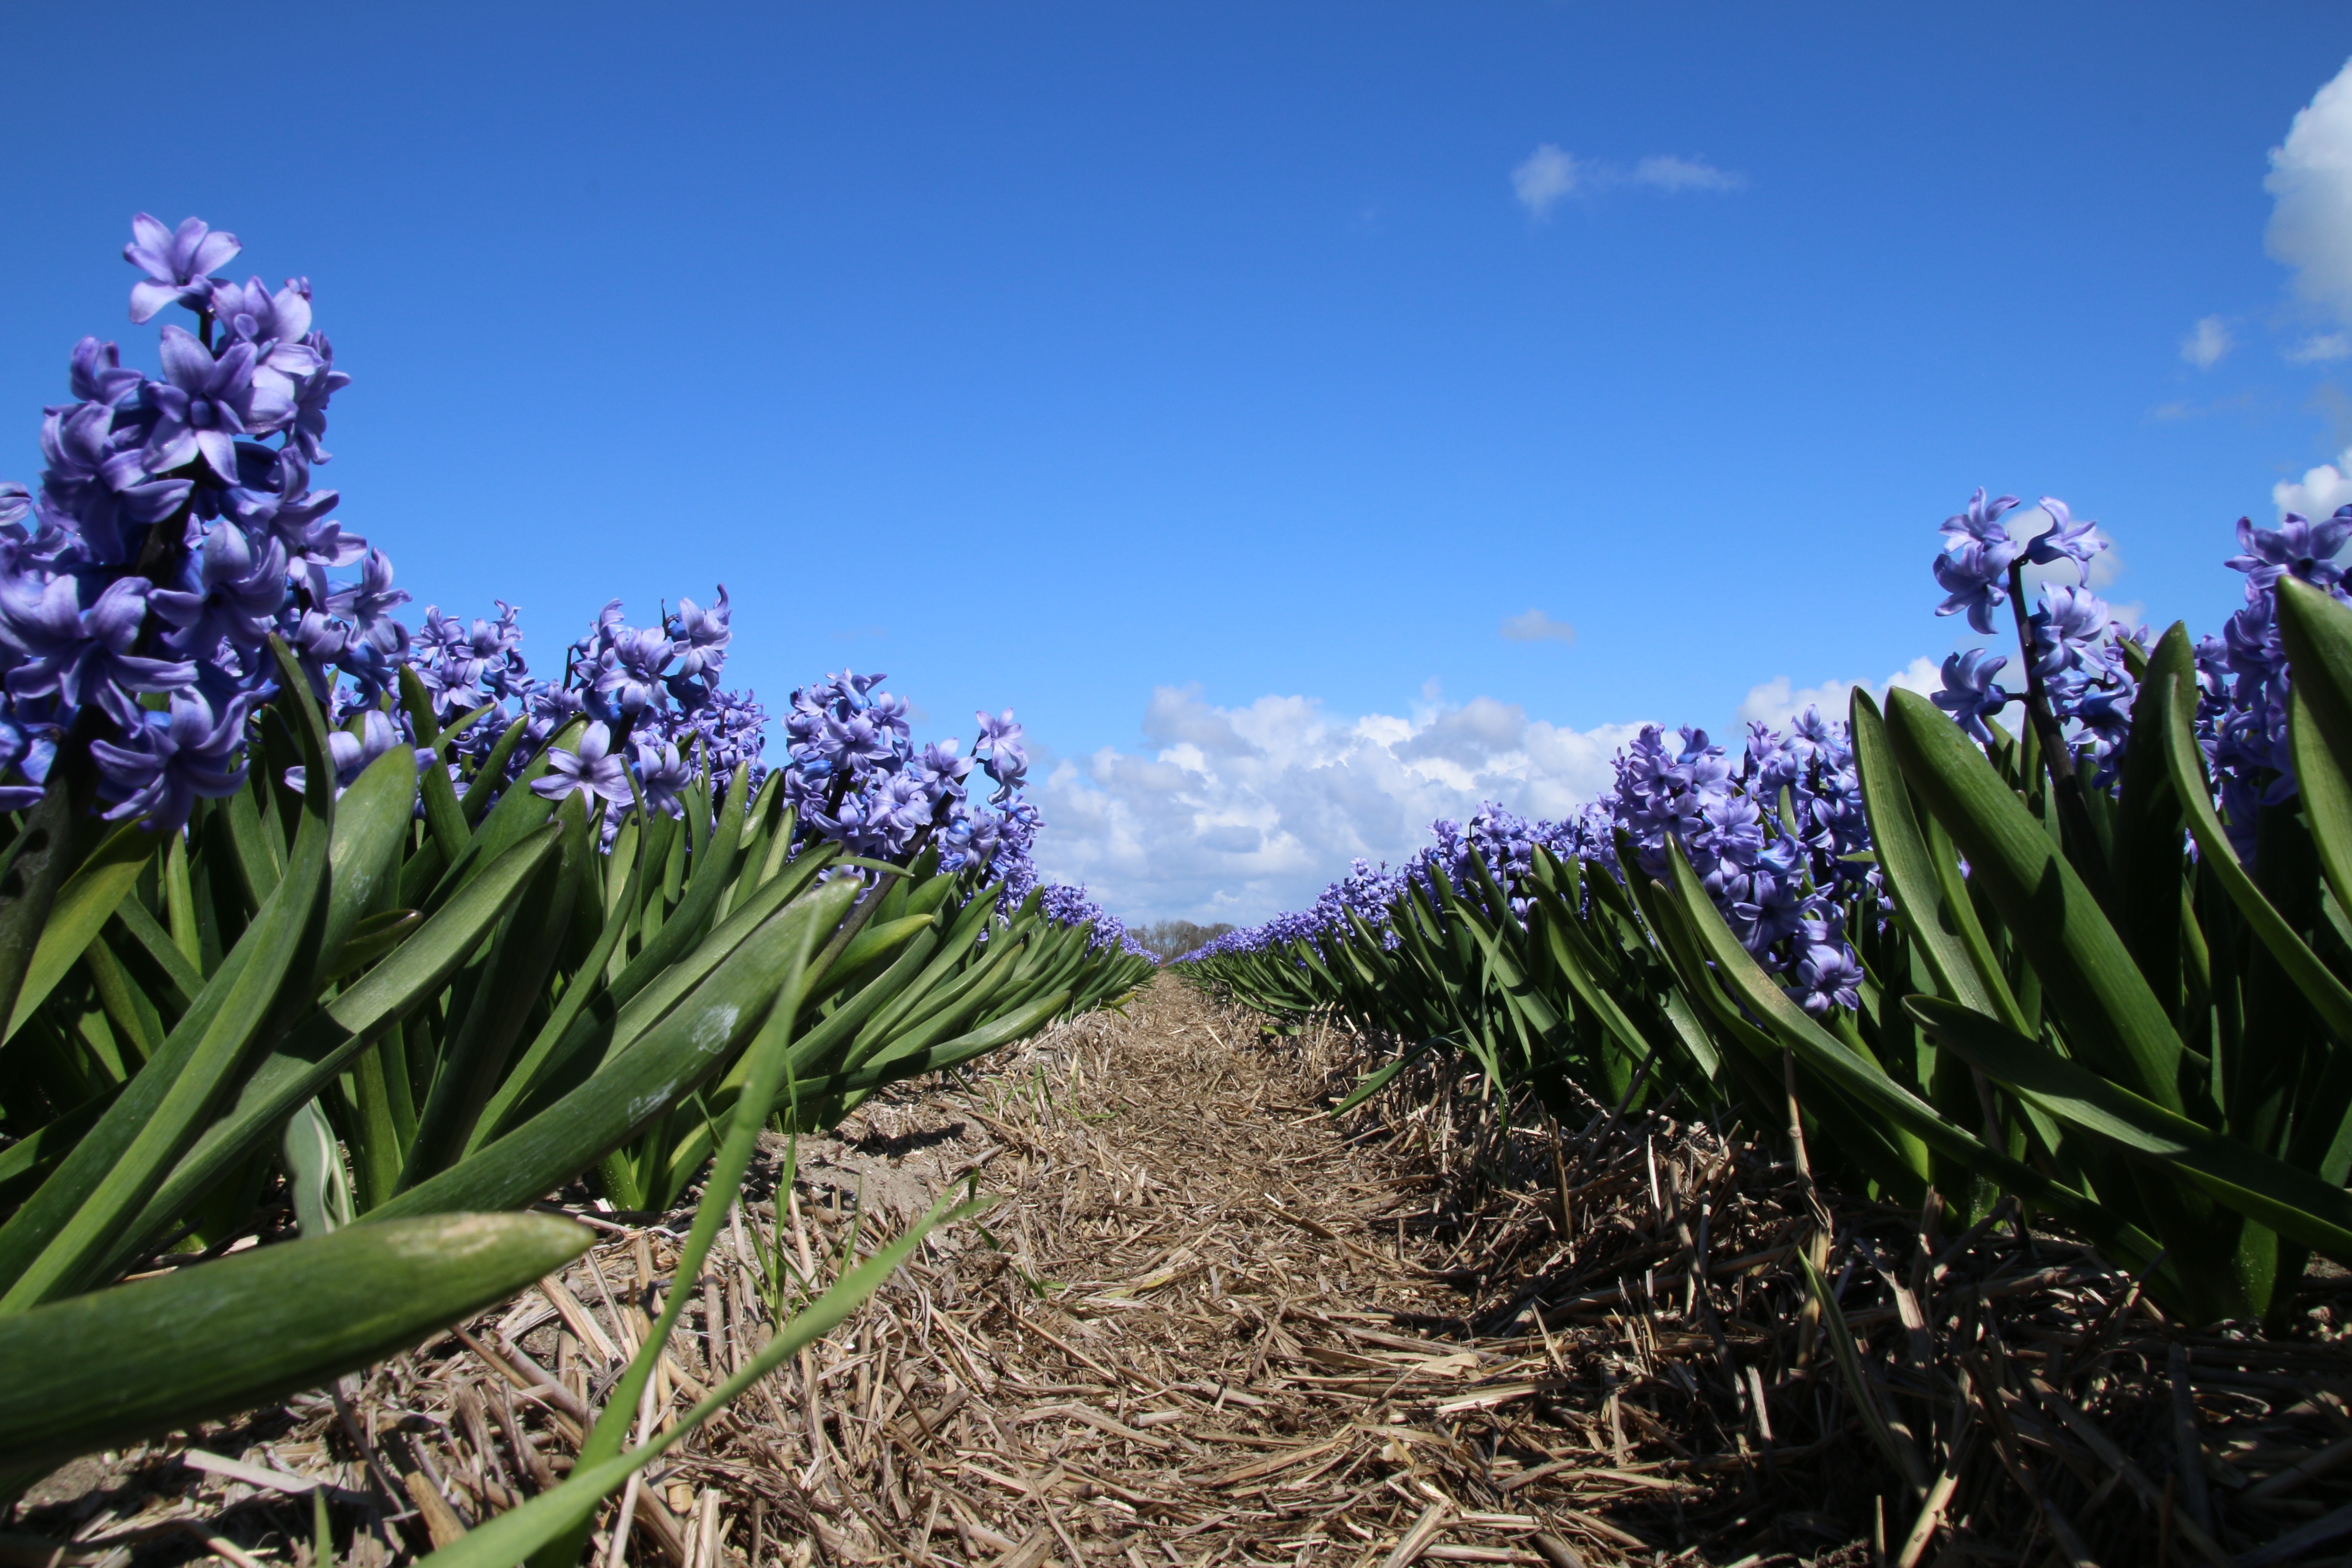
landscape, nature, grass, plant, field, meadow, flower, bloom, botany, garden, flora, lavender, blue sky, wildflower, flowers, clouds, purple flower, hyacinth, coloured, flowering plant, hyacinths, grass family, land plant, paarsblauw